Ecology of Tasmania

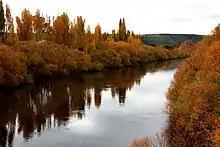
Autumn on the Derwent River in Tasmania

The biodiversity of Tasmania is of biological and paleoecological interest. A state of Australia, it is a large South Pacific archipelago of one large main island and a range of smaller islands. The terrain includes a variety of reefs, atolls, small islands, and a variety of topographical and edaphic regions on the largest island, all of which promote the development of concentrated biodiversity. During long periods geographically and genetically isolated, it is known for its unique flora and fauna. The region's climate is oceanic.